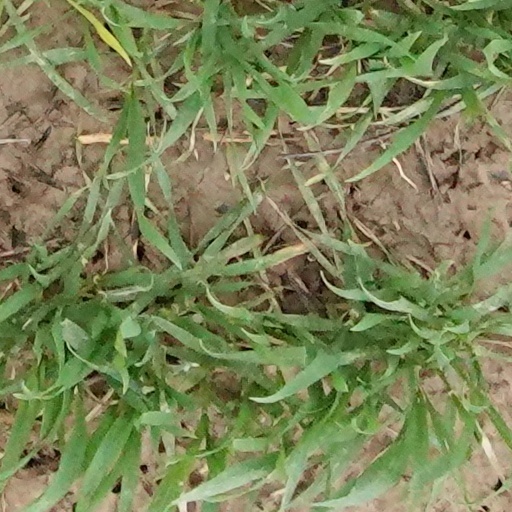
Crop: wheat